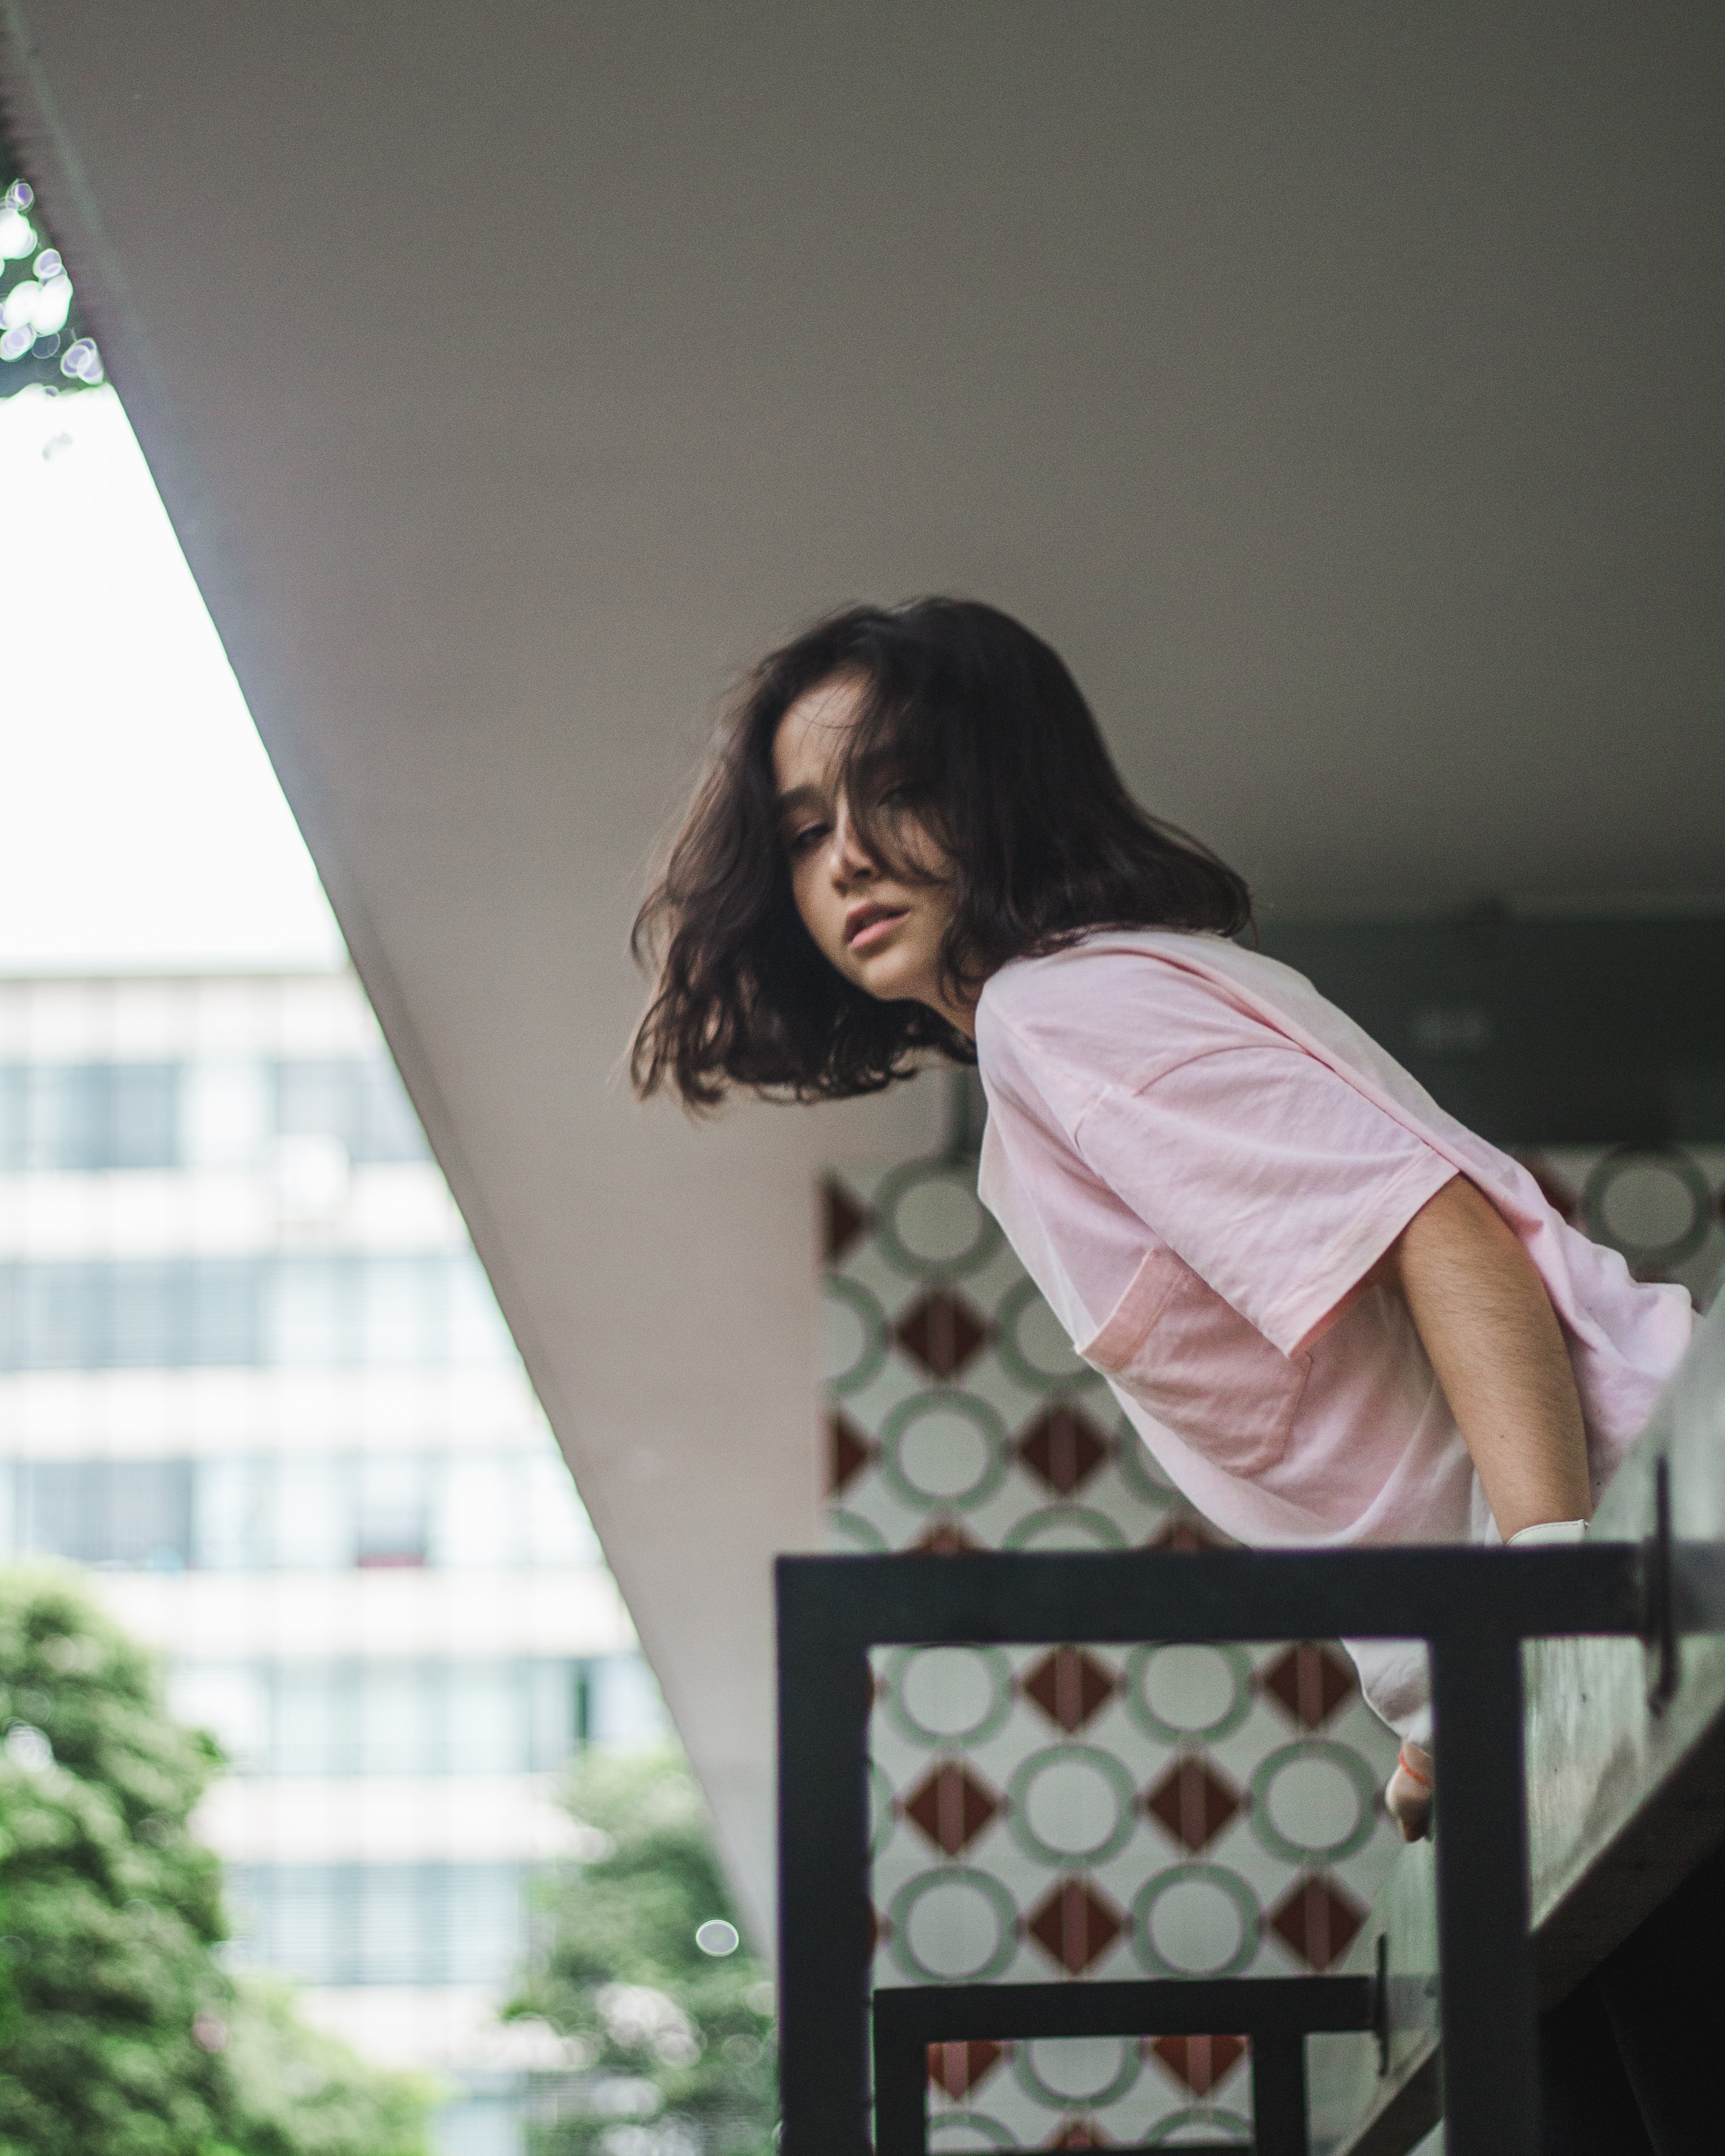
pink, beauty, room, photography, long hair, black hair, brown hair, window